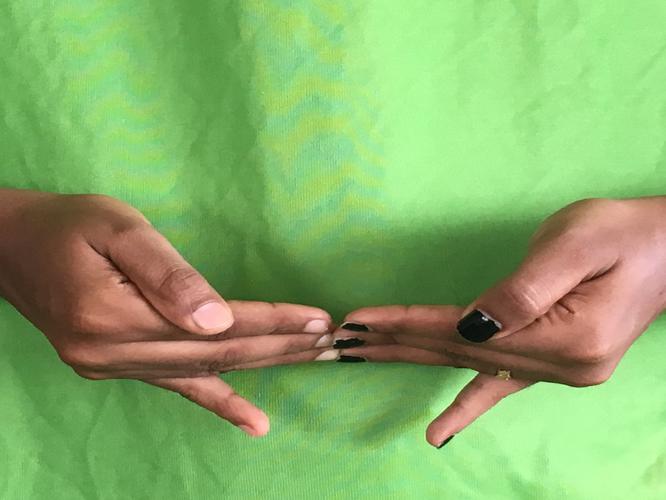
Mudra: Khatva
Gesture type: double_hand